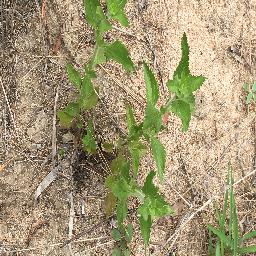
Label: siam_weed